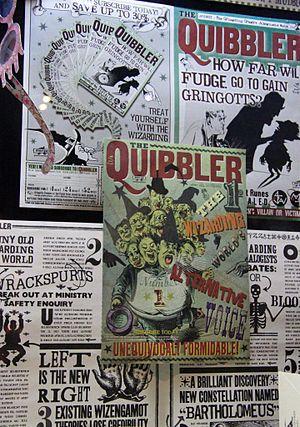
L'univers de Harry Potter est un sous-univers fictif du monde des sorciers créé par J. K. Rowling, dans lequel le personnage de fiction Harry Potter évolue au sein de la saga littéraire du même nom.